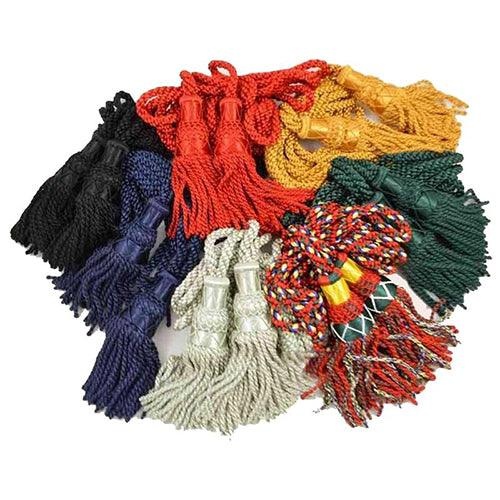
Silk Bagpipe Drone Cords
Silk Bagpipe Drone Cords Bagpipe drone cords are used to connect the three drones together. These drone cords are made from 100% silk and serve as the finishing touch to accentuate your bagpipes. With a wide range of colours, we have a set to suit everyone.
Brand: Kilberry Bagpipes
Category: Arts & Entertainment > Hobbies & Creative Arts > Musical Instrument & Orchestra Accessories > Woodwind Instrument Accessories